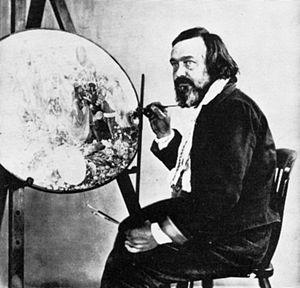
Henry Hering était un photographe portraitiste à la mode, installé à Londres au milieu du XIXᵉ siècle. Aujourd'hui Henry Hering est plus connu pour être un précurseur dans la photographie médicale avec son travail de portraitiste qui enregistrait l'état physique des patients « avant » et « après » leur traitement dans l'asile d'aliénés du Bethlem Royal Hospital dans la banlieue de Londres.
Richard Dadd est un peintre anglais préraphaélite né le 1ᵉʳ août 1817 à Chatham et mort le 7 janvier 1886 à l'Hôpital Broadmoor de Crowthorne.